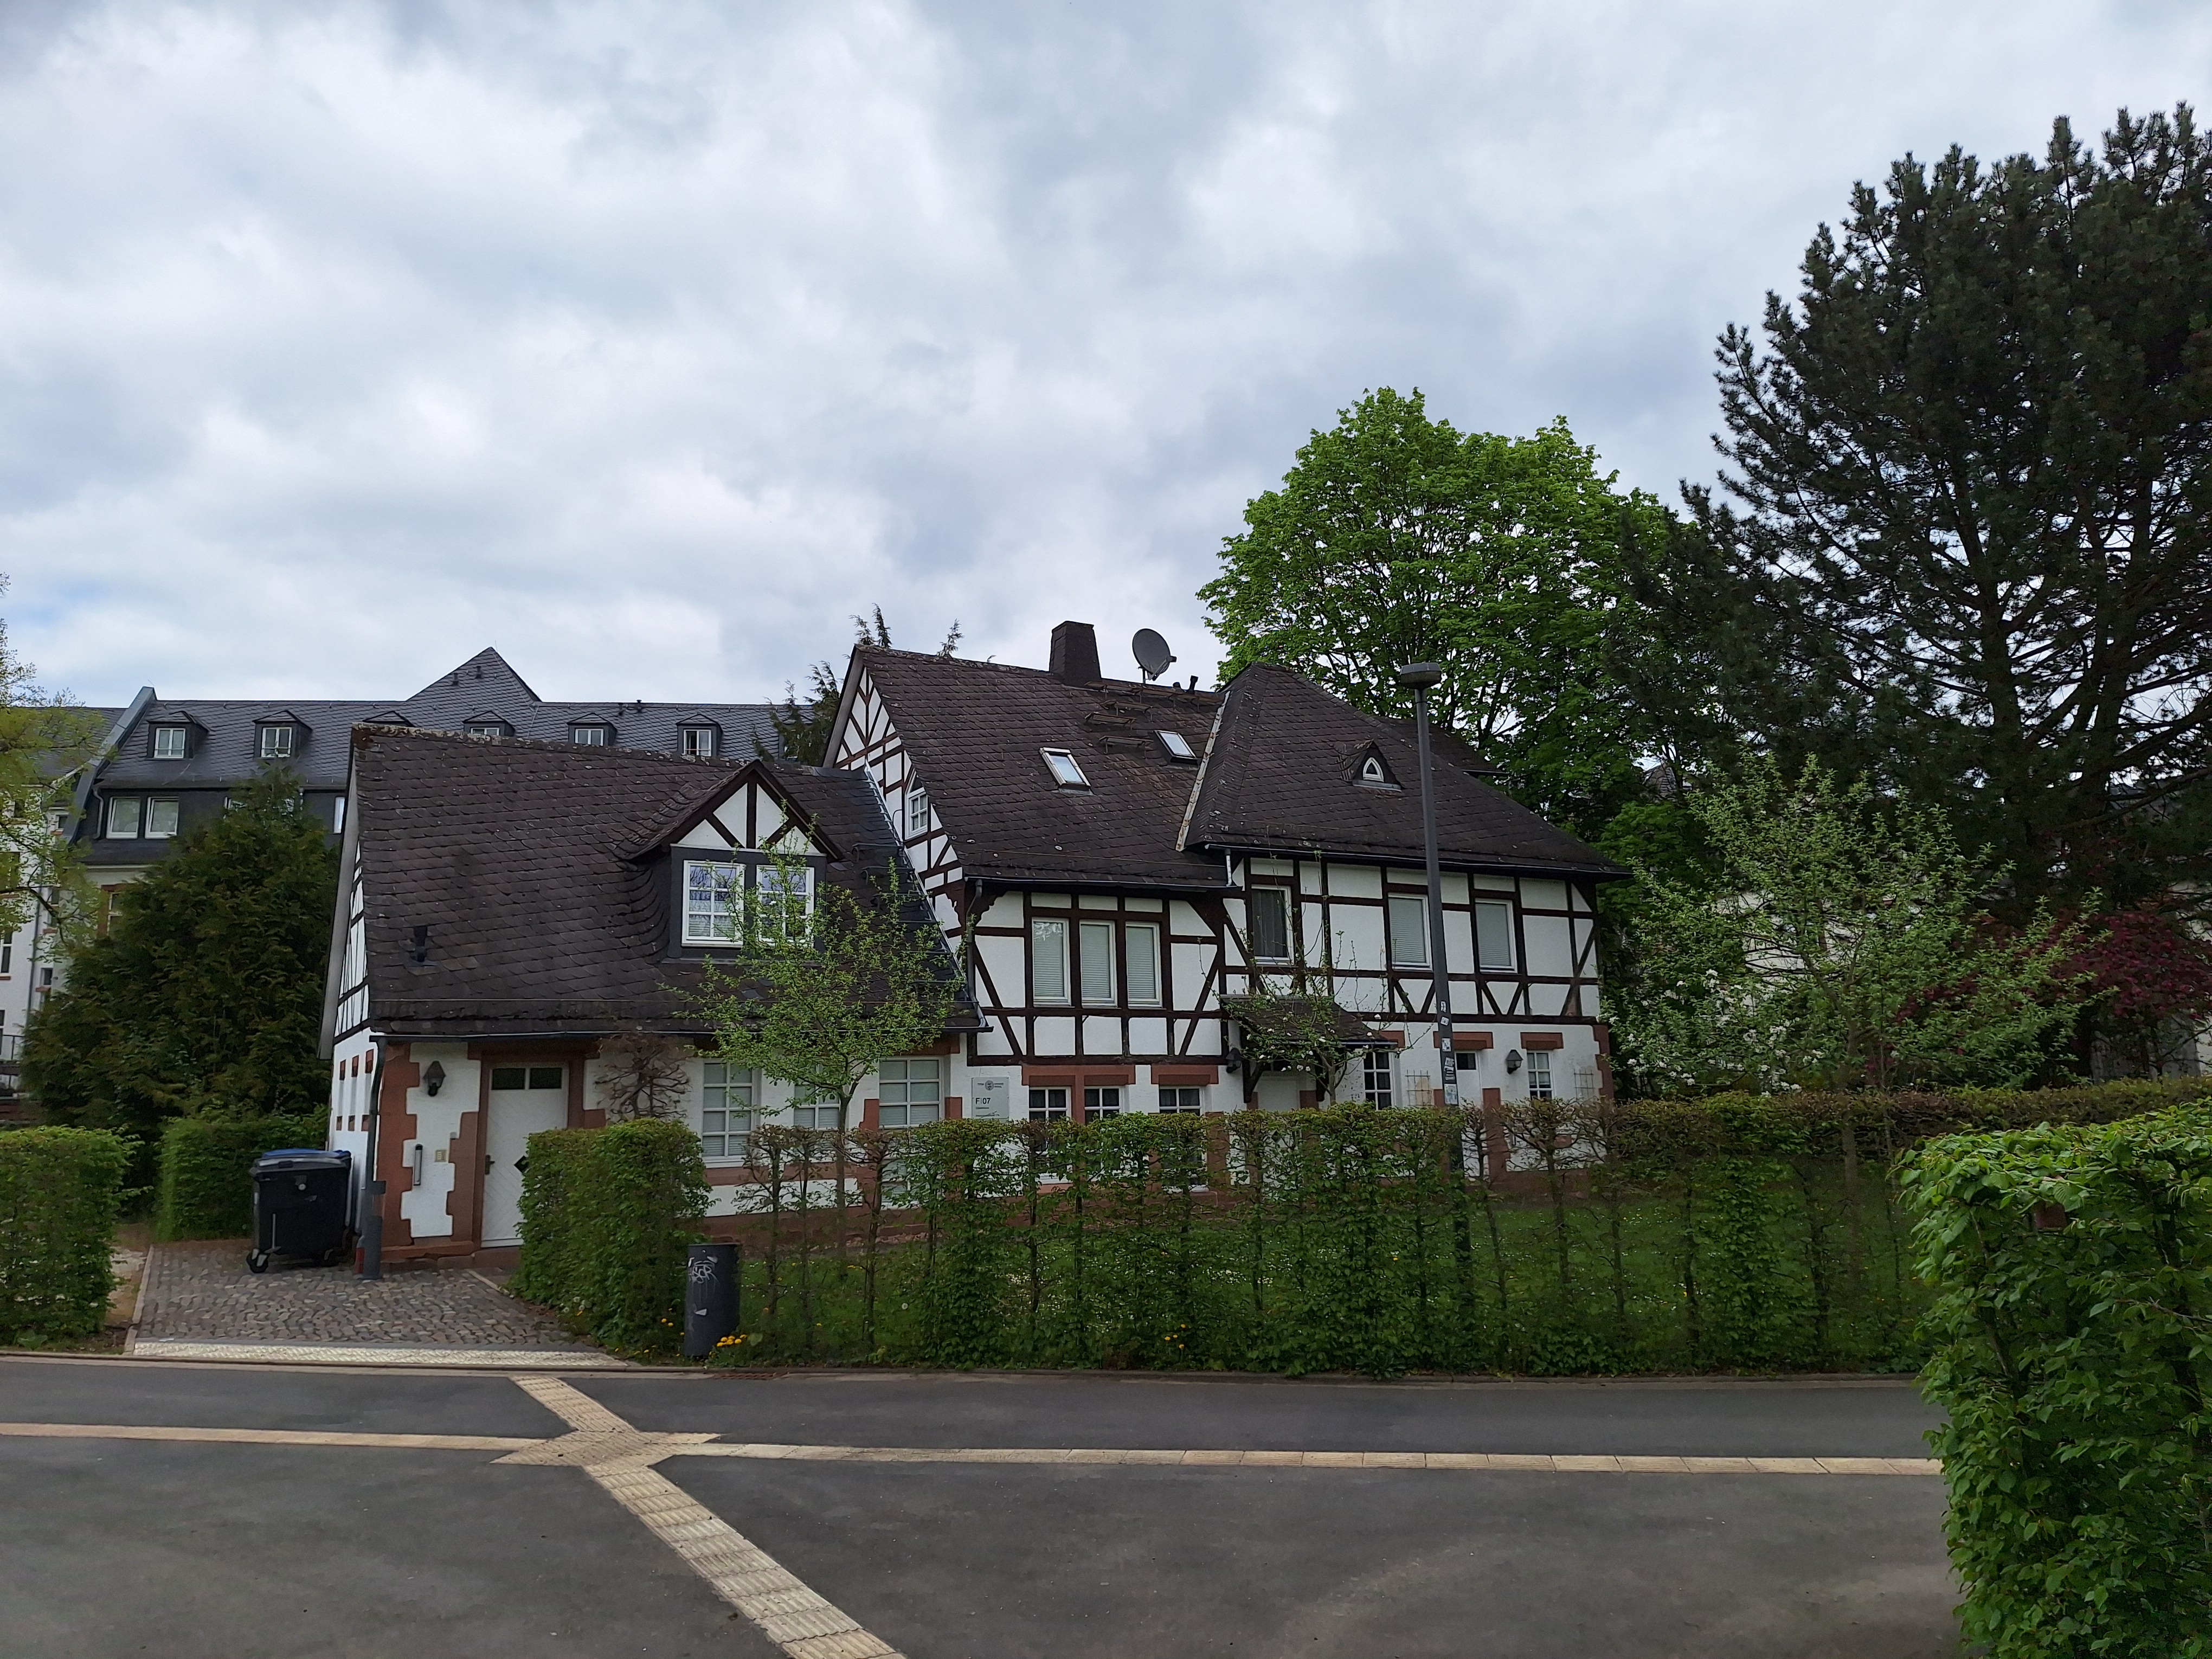
Building: Deutschhausstraße 17B